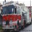
Label: truck